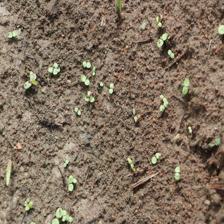
Label: BroadLeafWeed